Answer in natural language. Is black color shelving unit further away or in front of black color retangle shape fridge? Choose between the following options: further away or in front
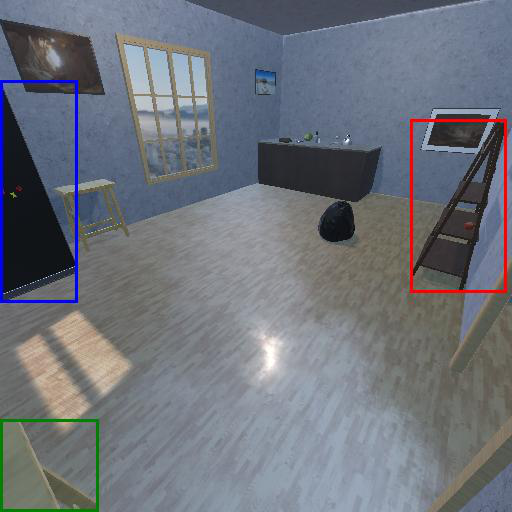
<answer>in front</answer>